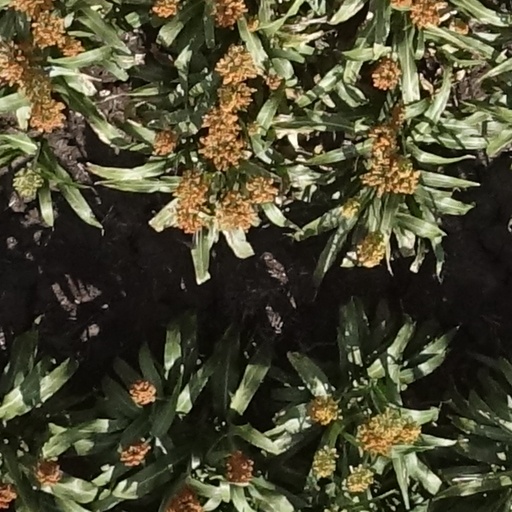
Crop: sorghum